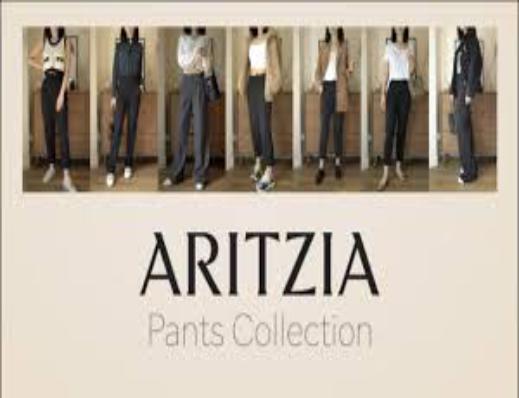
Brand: Aritzia
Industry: Clothes